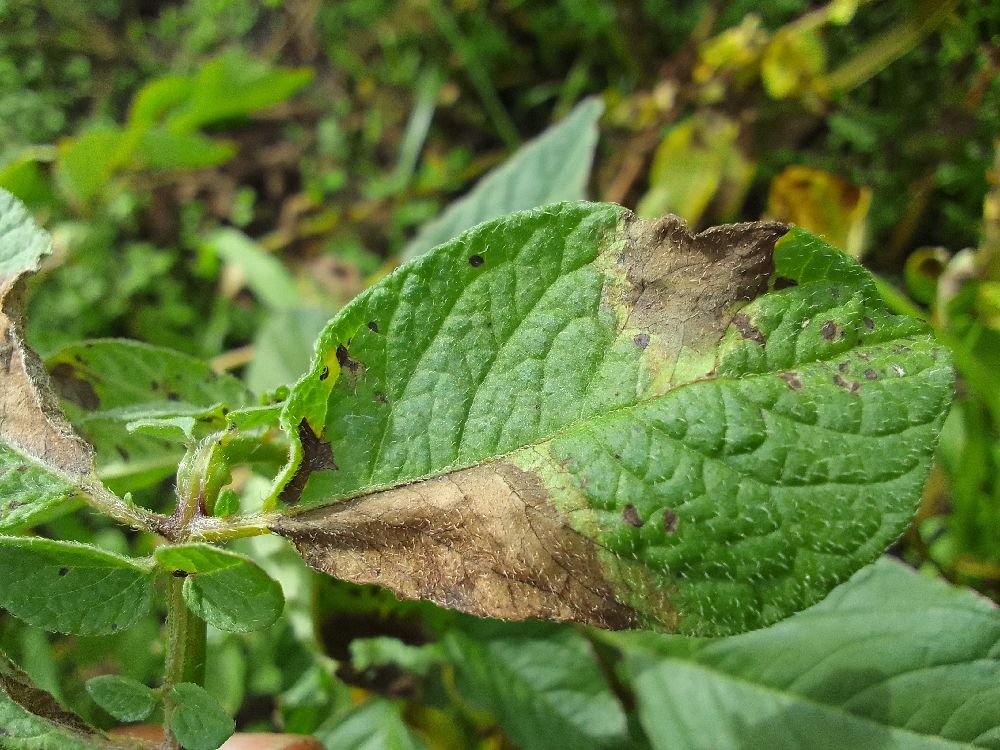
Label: Late blight